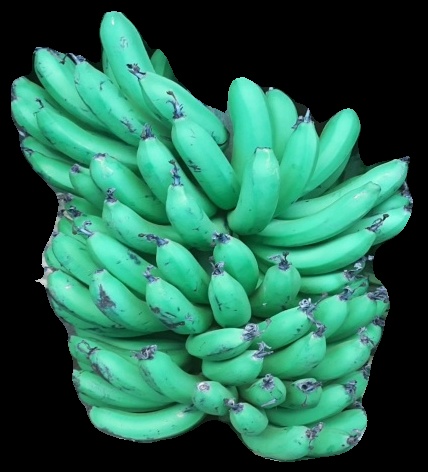
Variety: pachbale
Grade: grade1